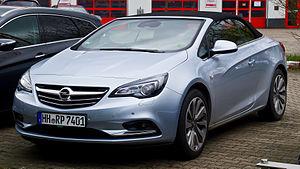
L'Opel Cascada est un cabriolet à capote souple produit par le constructeur automobile allemand Opel de 2013 à 2019. C'est le successeur de l'Astra TwinTop. Elle est fabriquée dans l'usine Opel de Gliwice aux côtés de l'Astra. Son design et développement technique ont été conduits au centre R&D Opel de Russelsheim.